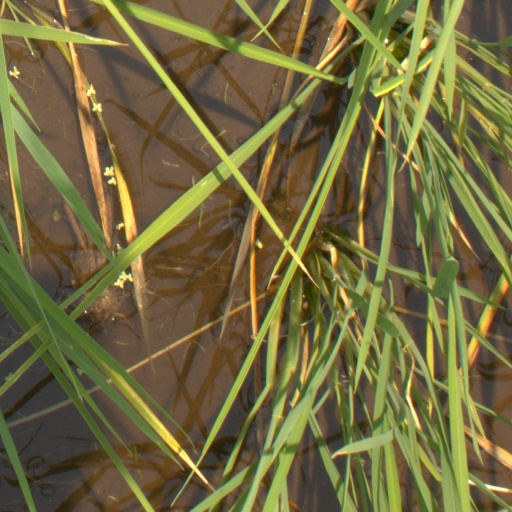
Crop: rice